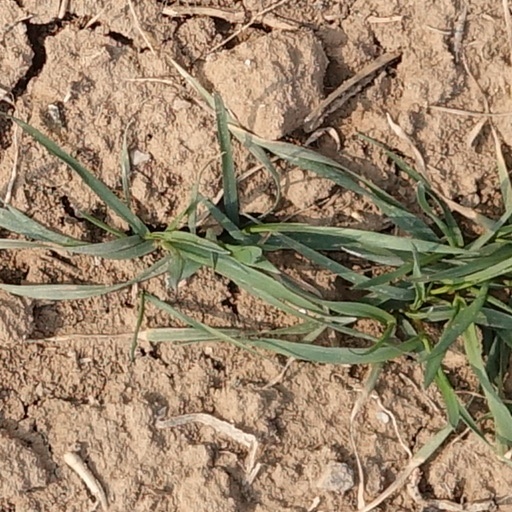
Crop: wheat